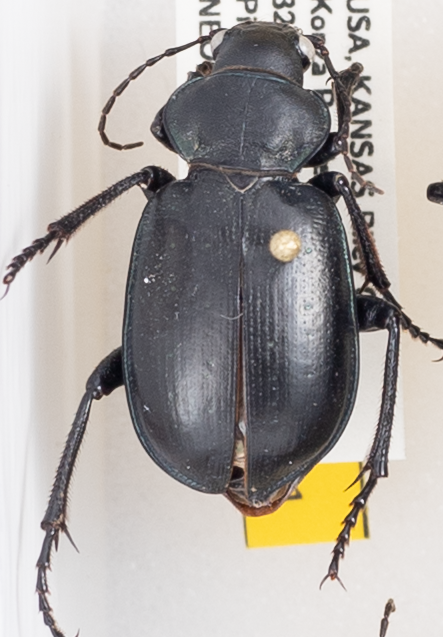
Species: Calosoma affine
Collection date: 2019-05-22
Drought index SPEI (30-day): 2.09
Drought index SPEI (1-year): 1.45
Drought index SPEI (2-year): -0.09